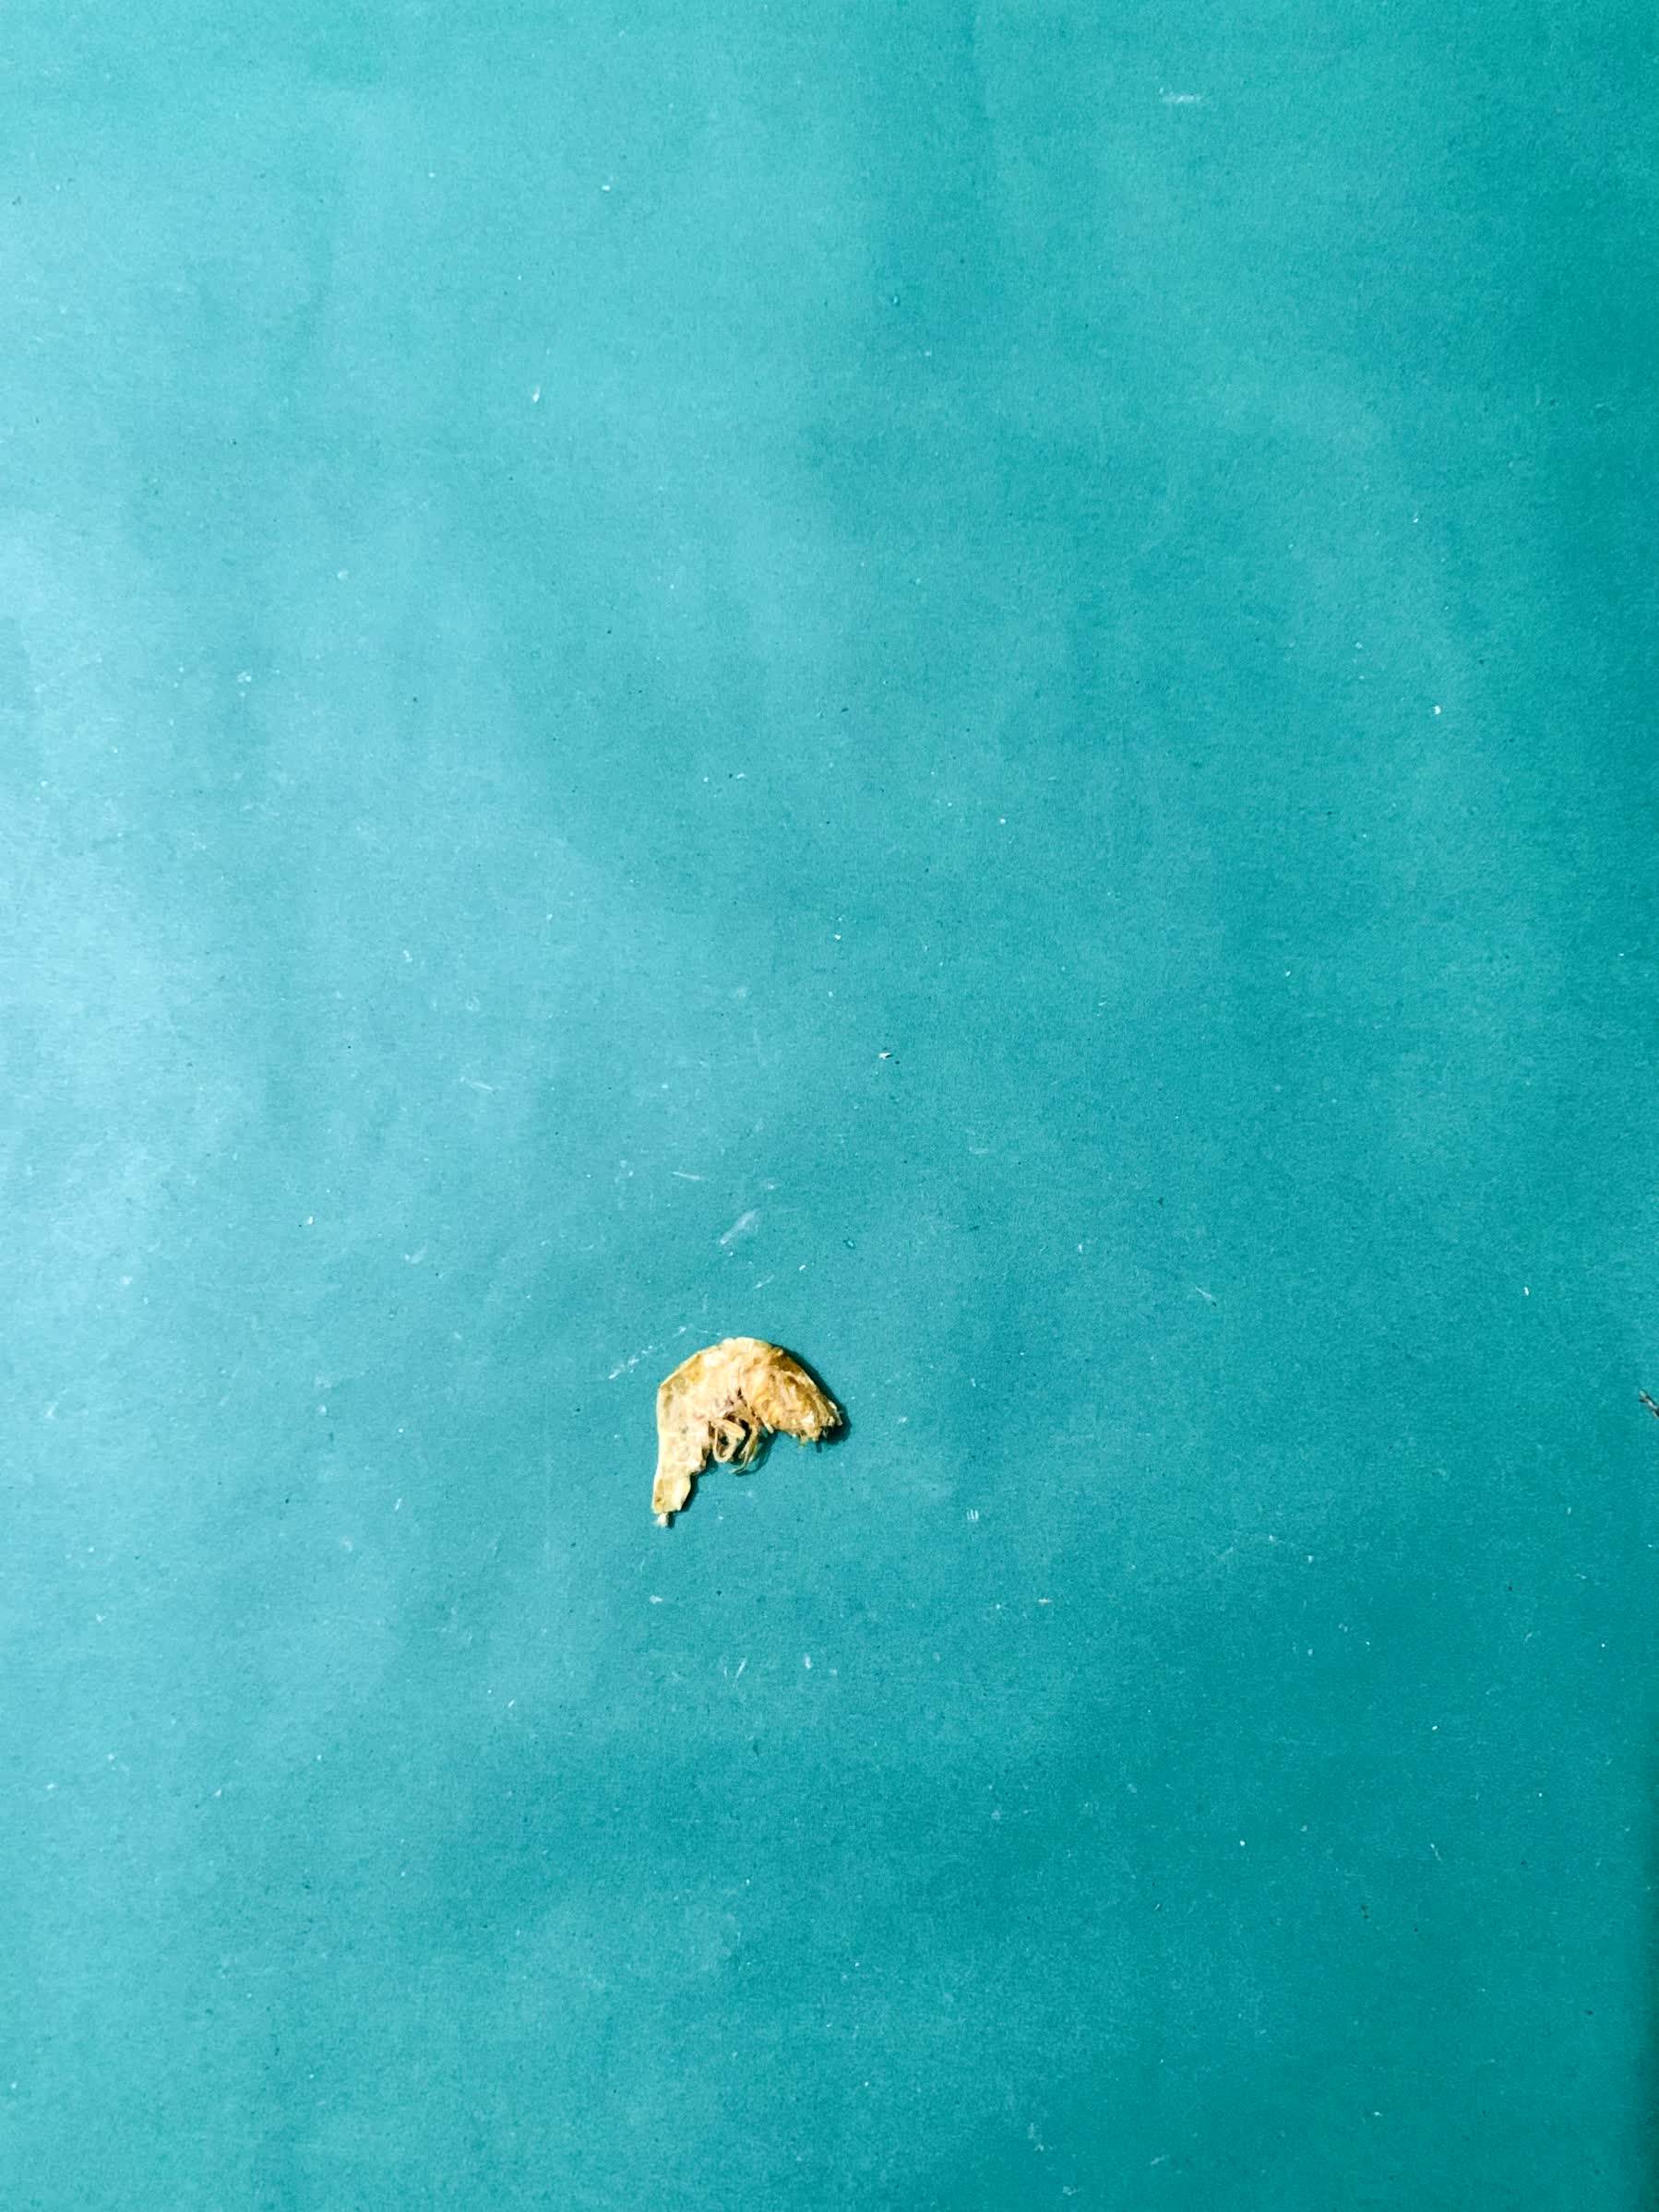
Species: chingri